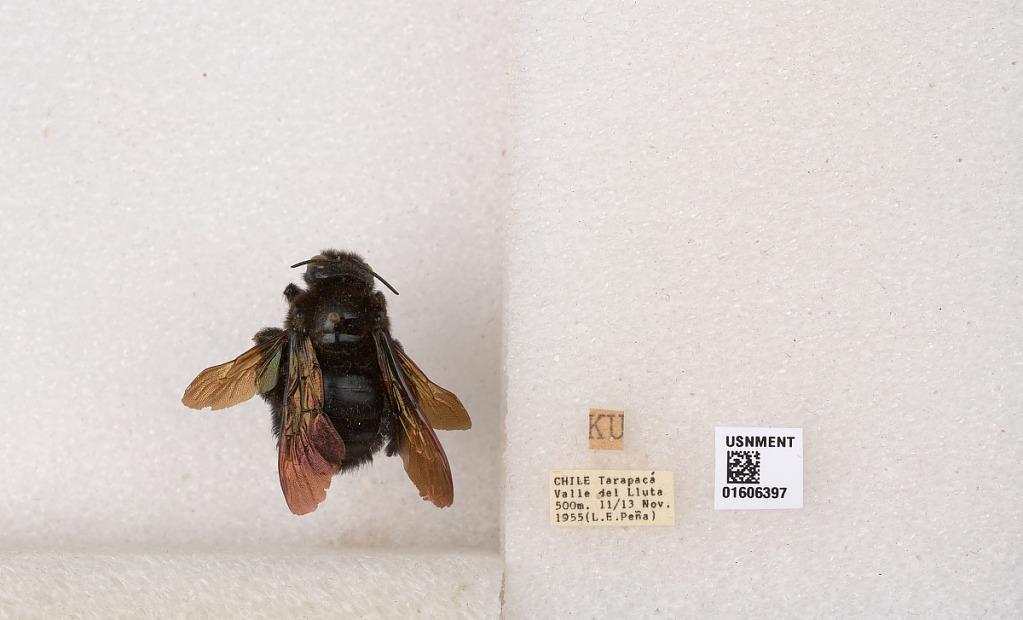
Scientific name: Xylocopa (Koptortosoma) buruana Lieftnick
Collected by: L. Pena
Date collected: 1955-11-11
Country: Chile
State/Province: Arica y Parinacota
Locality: Tarapaca, Valle de Lluta